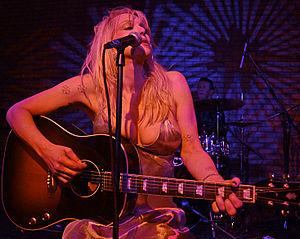
Courtney Michelle Love Cobain [ˈkɔɹtni mɪˈʃɛl lʌv koʊbeɪn], née Courtney Michelle Harrison, est une autrice-compositrice-interpètre, actrice et artiste visuelle américaine née le 9 juillet 1964 à San Francisco.